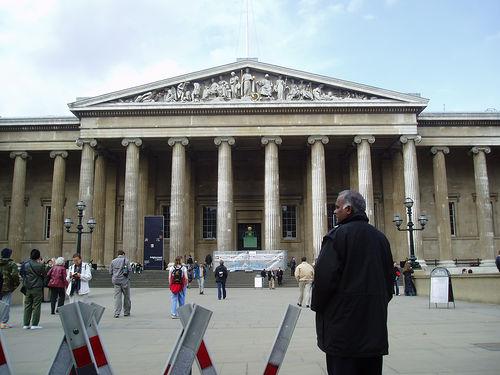
Weather: cloudy or overcast